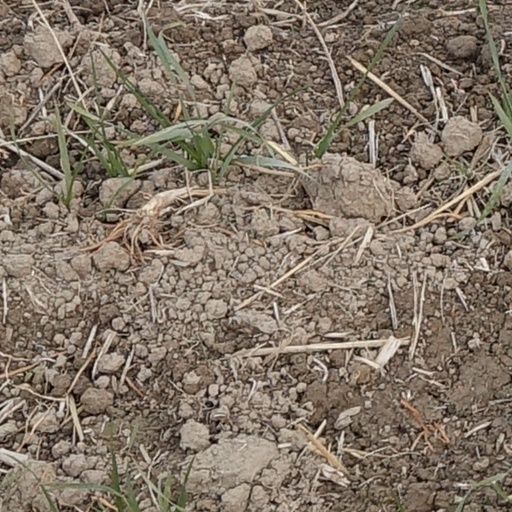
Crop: wheat